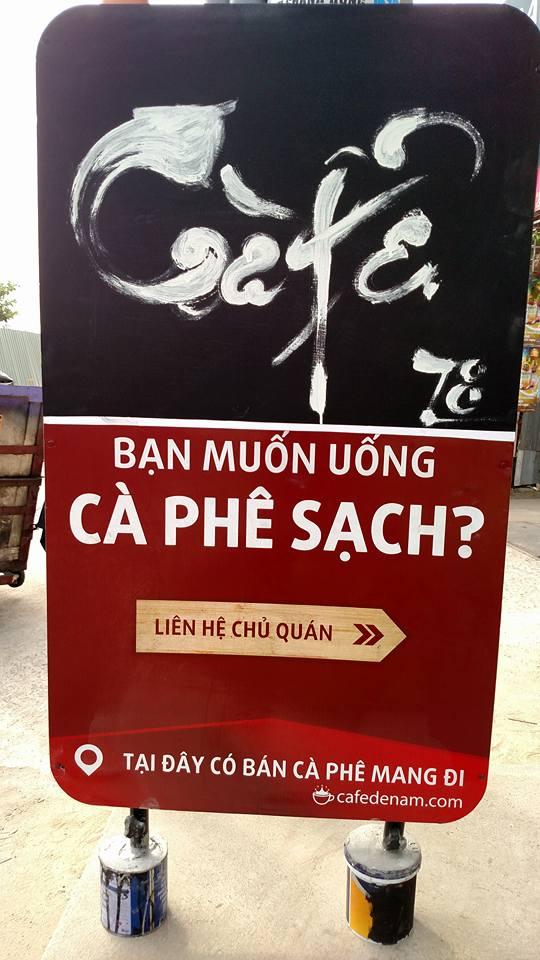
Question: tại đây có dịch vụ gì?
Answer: tại đây có bán cà phê mang đi